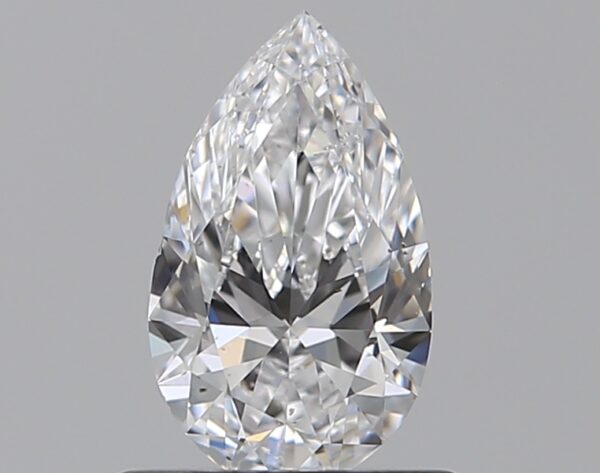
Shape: pear
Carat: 0.51
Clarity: VS2
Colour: D
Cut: EX
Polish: EX
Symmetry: EX
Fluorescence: N
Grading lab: GIA
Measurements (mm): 7.49 x 4.44 x 2.59